Mara Balls

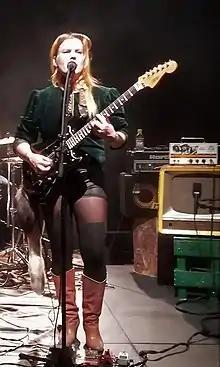
Mara Balls in 2018

Mara Balls (real name Maria Mattila, born 1983) is a Finnish singer-songwriter, rock guitarist, and artist. She was the bassist of Jukka ja Jytämimmit. After the band broke up, she set up her own band with bassist Aapo Palonen and drummer Antti Palmu.